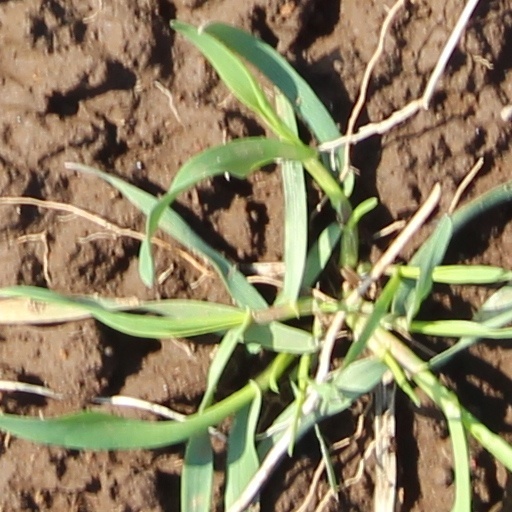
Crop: wheat